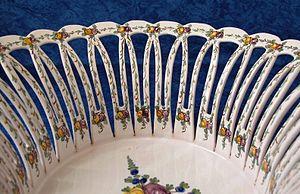
Détail d'un panier en faïence ajourée par Emile Tessier, Malicorne, France
La faïence de Malicorne regroupe les productions des manufactures de Malicorne-sur-Sarthe depuis le XVIIIᵉ siècle.
La Faïencerie d’Art de Malicorne est une des nombreuses faïenceries présente à Malicorne-sur-Sarthe, dans la Sarthe, en région Pays de la Loire. Elle fut fondée en 1923 et a la particularité de produire de la faïence ajourée, spécialité de Malicorne.